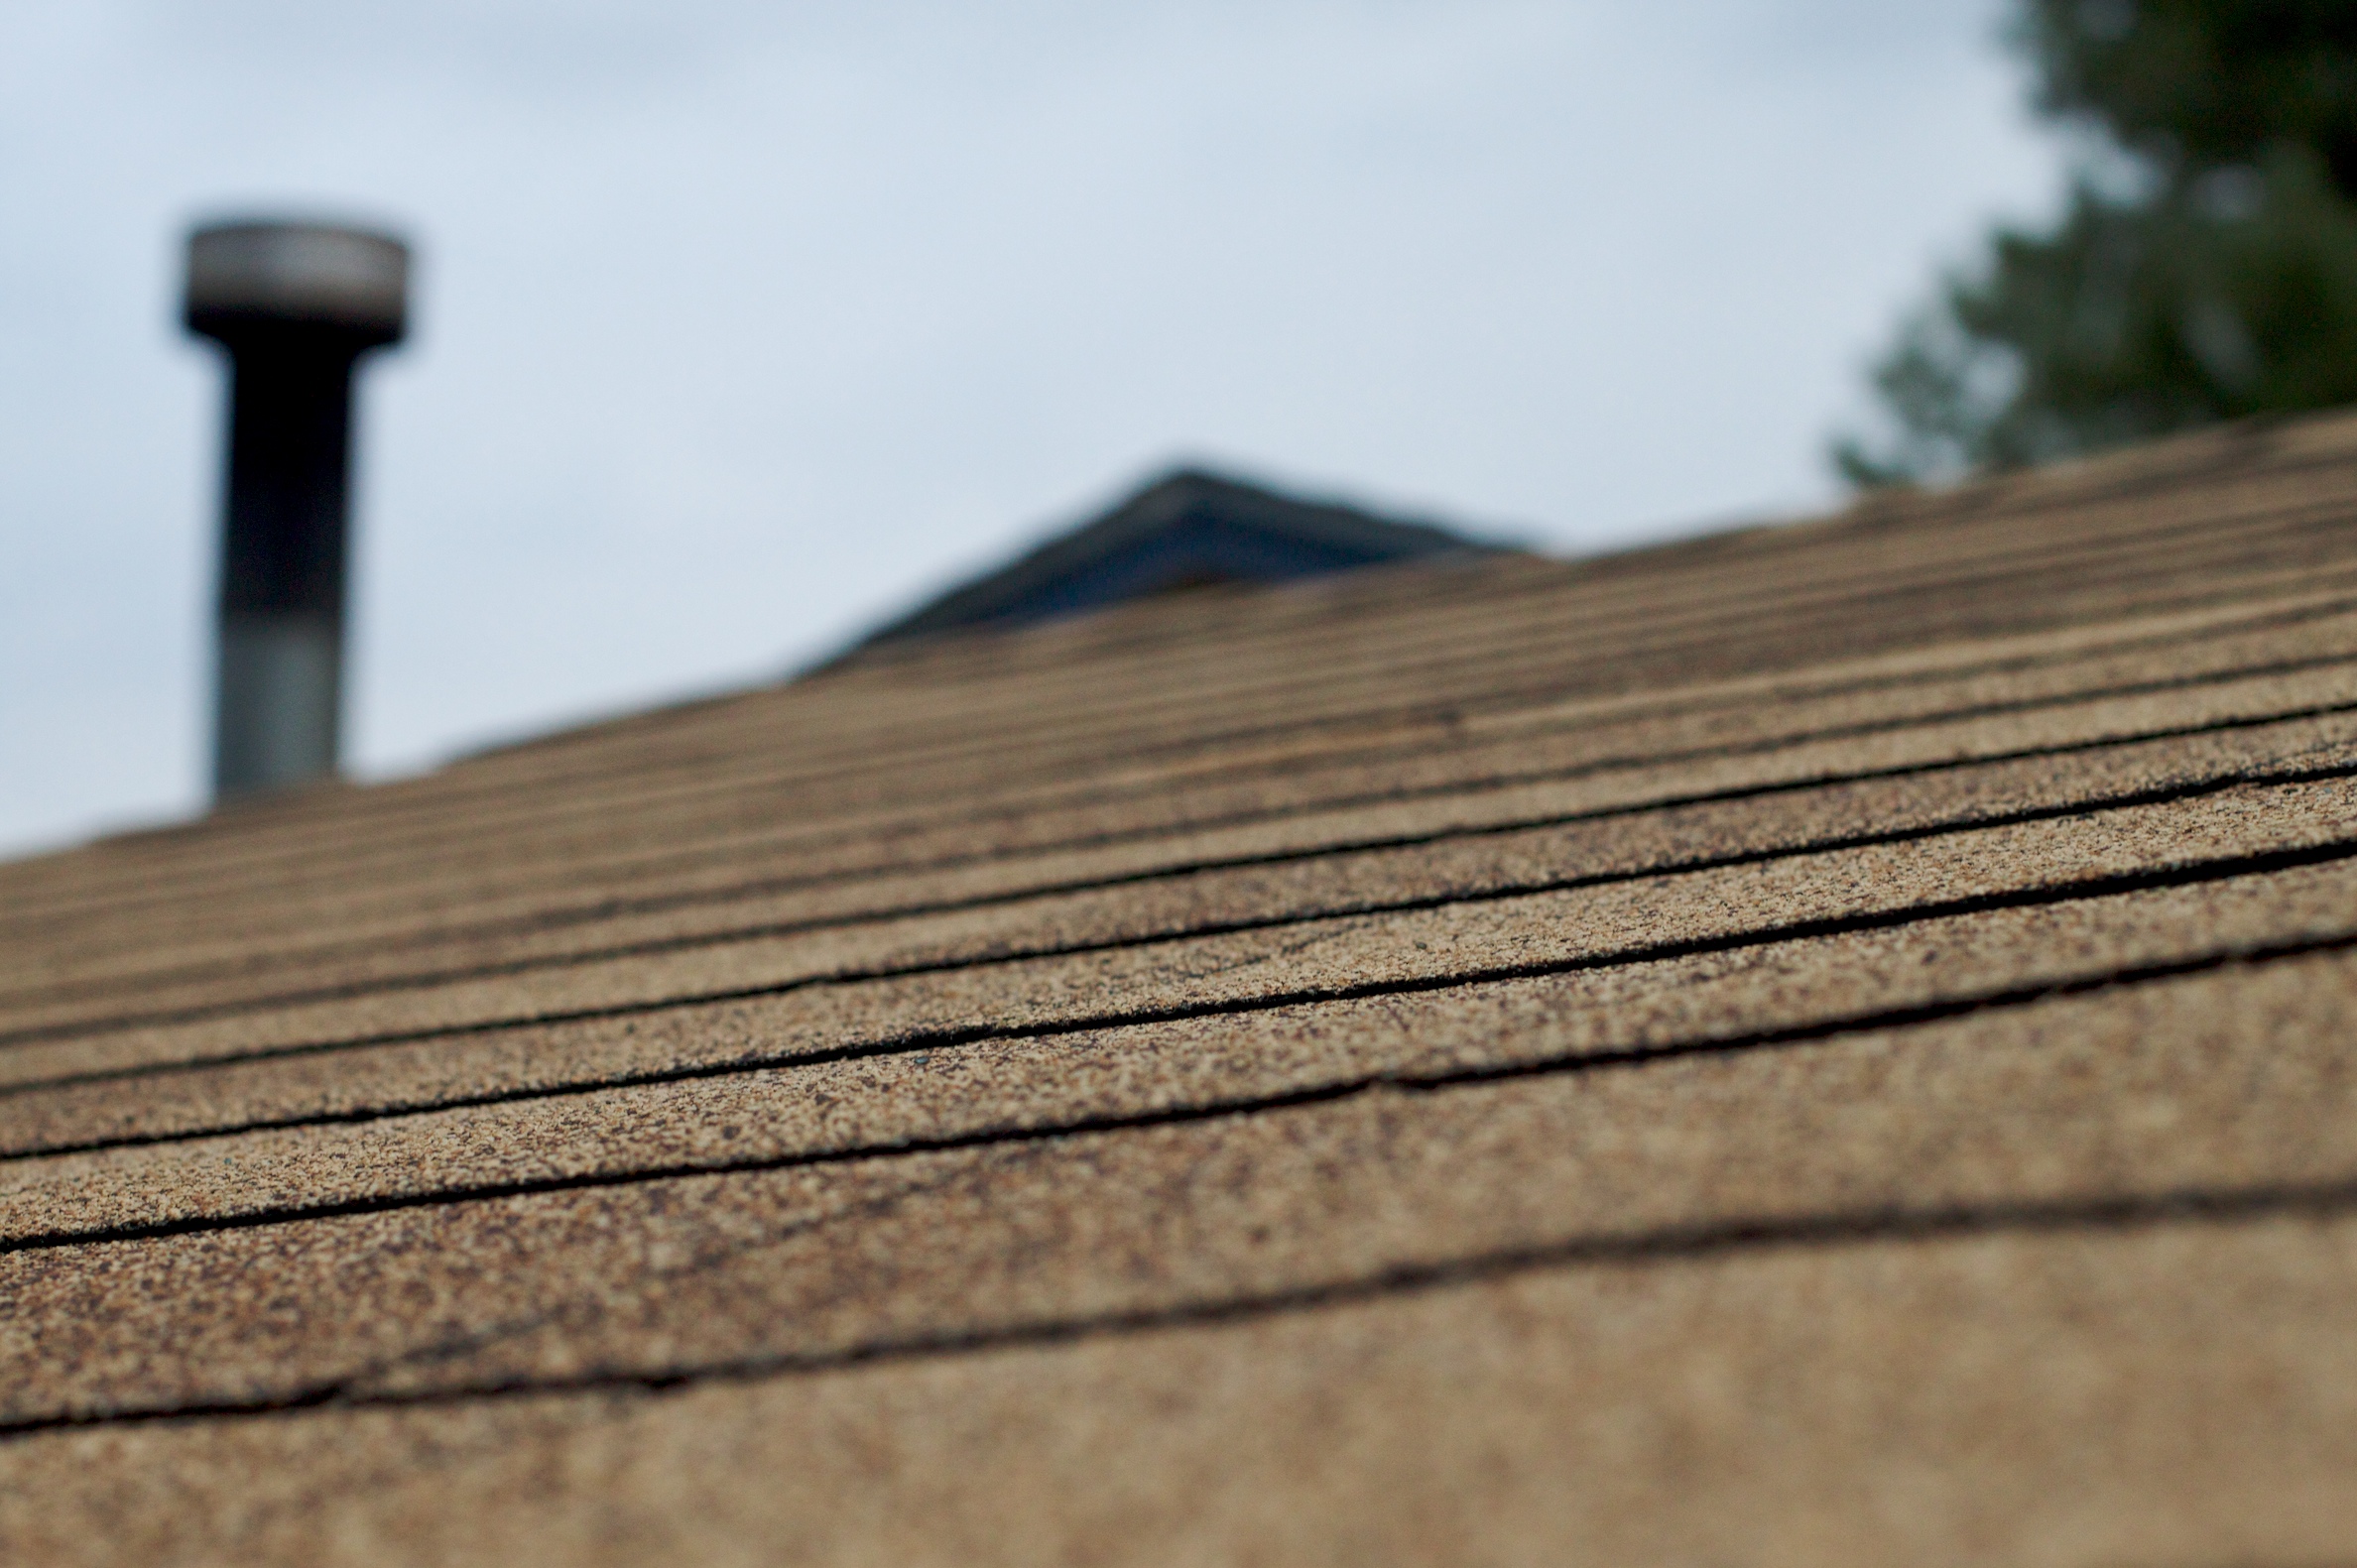
wood, floor, roof, wall, line, color, close up, flooring, outdoor structure